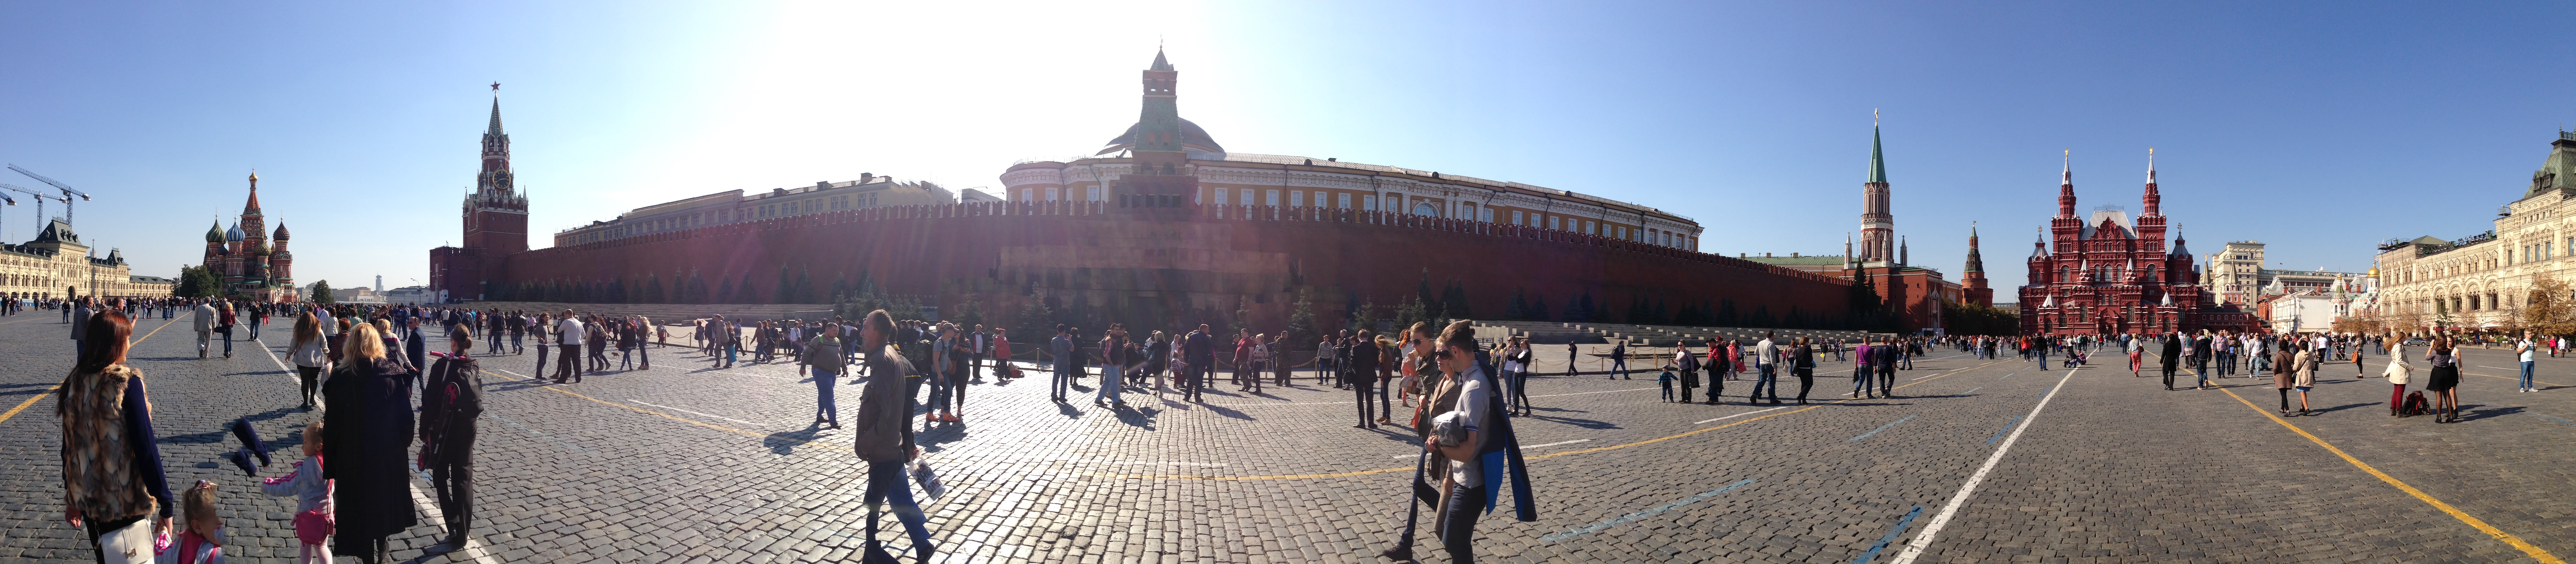
city, panorama, plaza, cathedral, tourism, place of worship, tours